Spanish language

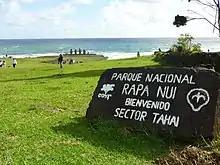
Announcement in Spanish on Easter Island, welcoming visitors to Rapa Nui National Park

Spanish continued to be official and used in Philippine literature and press during the early years of American administration after the Spanish–American War but was eventually replaced by English as the primary language of administration and education by the 1920s. Nevertheless, despite a significant decrease in influence and speakers, Spanish remained an official language of the Philippines upon independence in 1946, alongside English and Filipino, a standardized version of Tagalog.